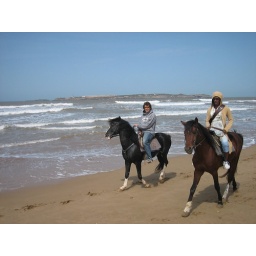
James and Errika on their horses on the beach in Essoauria.